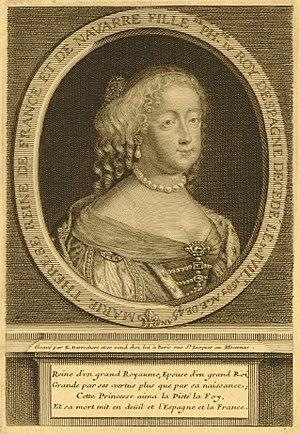
Étienne Jehandier Desrochers, né à Lyon le 6 février 1668 et mort à Paris le 8 mars 1741, est un graveur au burin français.